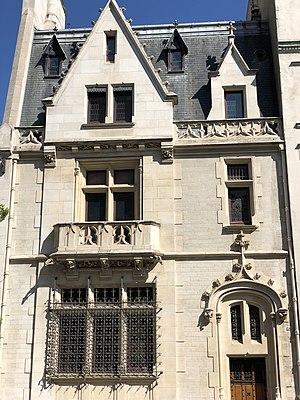
Hôtel particulier XIXème siècle, de style néo gothique, inscrit à l'inventaire des Monuments Historiques (68 rue Ampère, Paris 17)
La rue Ampère est une voie publique du 17ᵉ arrondissement de Paris, située dans le quartier de la plaine Monceau. Dans sa partie supérieure, la rue présente une série remarquable d'hôtels particuliers construits dans les années 1880 dans le style éclectique alors en vogue, souvent dotés d'ateliers d'artiste. Un nombre considérable de peintres académiques y ont élu domicile à la fin du XIXème siècle.